Ground-glass opacity

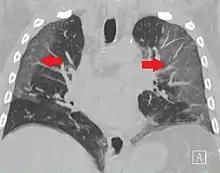
High-resolution CT image showing ground-glass opacities in the periphery of both lungs in a patient with COVID-19 (red arrows). The adjacent normal lung tissue with lower attenuation appears as darker areas.

Ground-glass opacity (GGO) is a finding seen on chest x-ray (radiograph) or computed tomography (CT) imaging of the lungs. It is typically defined as an area of hazy opacification (x-ray) or increased attenuation (CT) due to air displacement by fluid, airway collapse, fibrosis, or a neoplastic process. When a substance other than air fills an area of the lung it increases that area's density. On both x-ray and CT, this appears more grey or hazy as opposed to the normally dark-appearing lungs. Although it can sometimes be seen in normal lungs, common pathologic causes include infections, interstitial lung disease, and pulmonary edema.